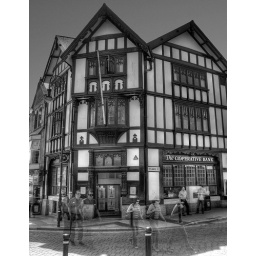
Old Georgian looking building in Warrington that houses a coop bank... 3 exposures combined...(apart from the sky)